Pazhayakoottukar

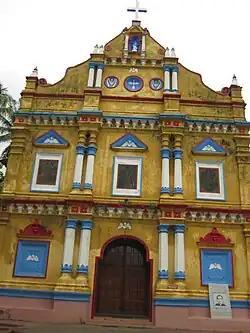
St. Mary's Syro-Malabar Church, Alangad

An excerpt from the letter of Metropolitan Shemʿon addressed to the Saint Thomas Christians in MS Mannanam Mal 14, 46r-45v folios: